Emmanuel College, Melbourne

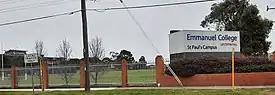
School sign, Blackshaws Road, Altona North

Emmanuel College has offered the VCE program at the St. Paul's Campus since its implementation in 1990. The school tends to perform well in the VCE, with a student achieving an ATAR score of 99.15 in 2019, the highest ATAR of the school thus far.